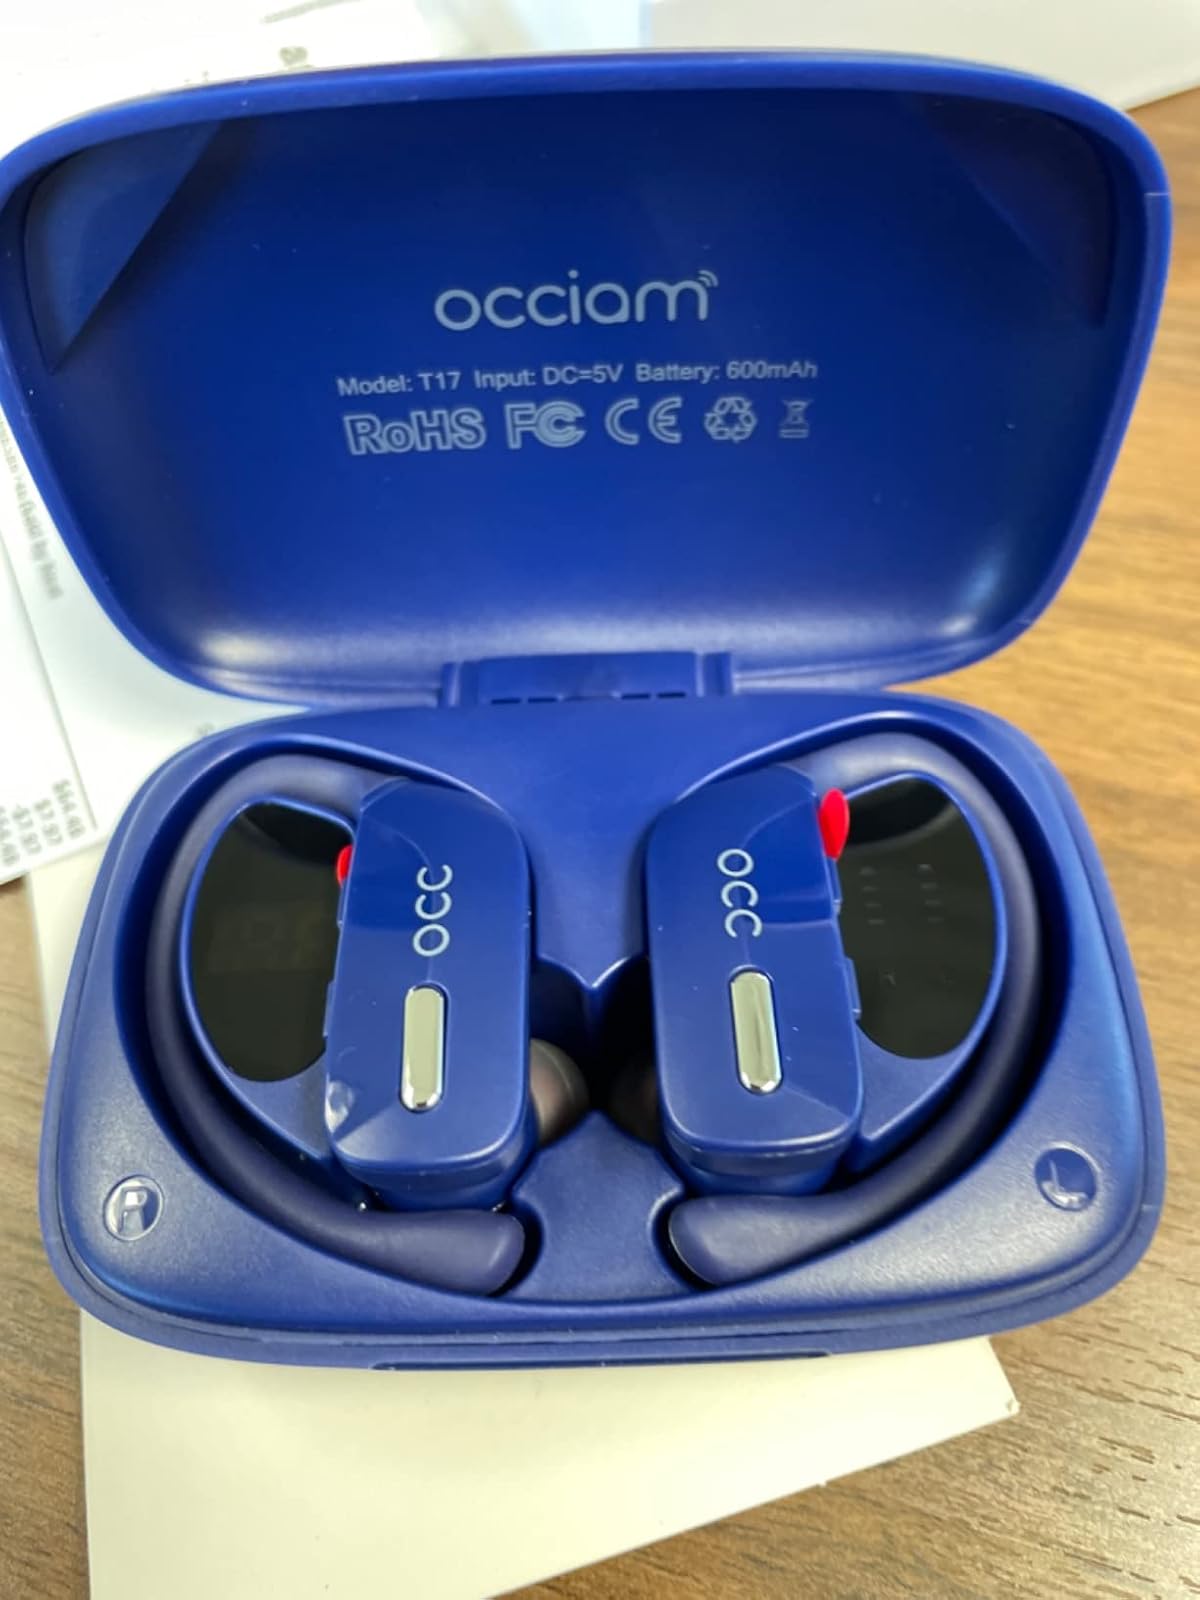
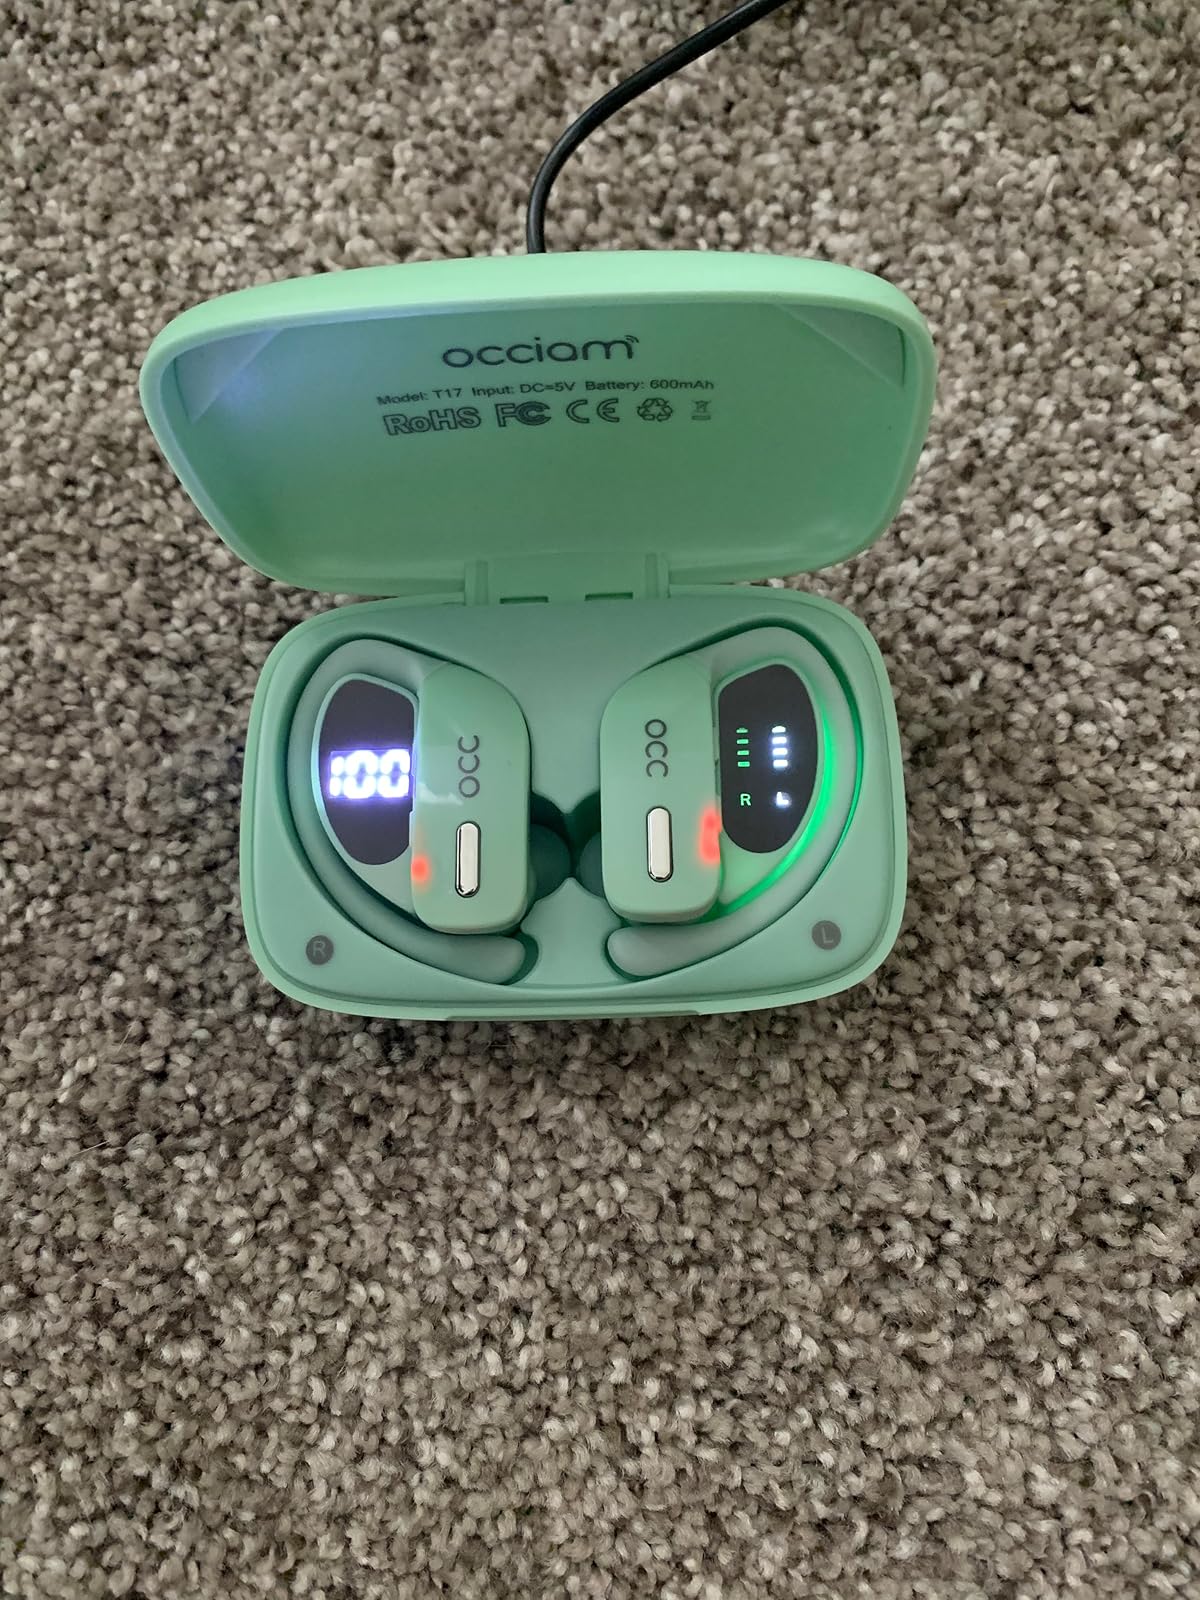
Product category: earbuds
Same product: no